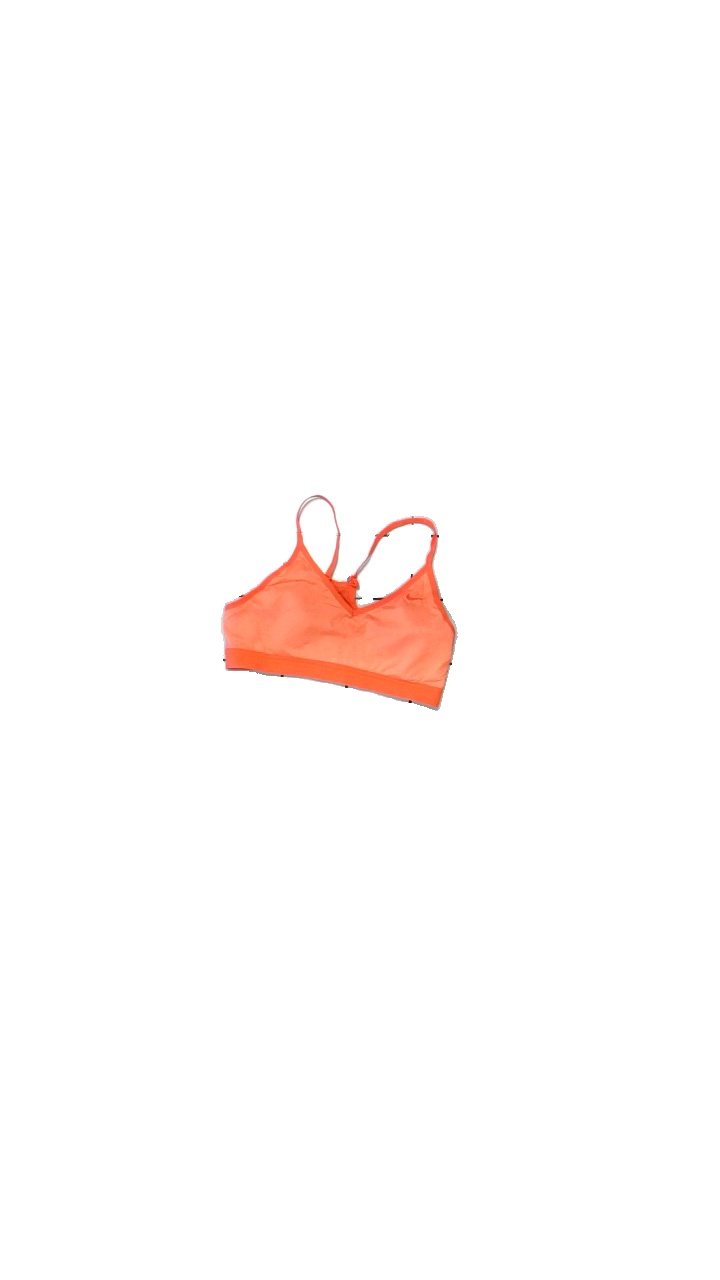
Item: Training Top (Ladies)
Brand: Nike
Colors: Orange
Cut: Regular
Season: All
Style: Sports
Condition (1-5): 2
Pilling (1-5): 2
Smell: Minor
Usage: Reuse
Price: <50